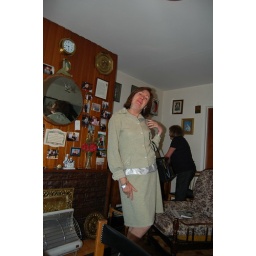
Note mum in the background running to phone Auntie Lor...